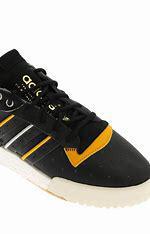
Brand: adidas
Model: Rivalry Rm Skate